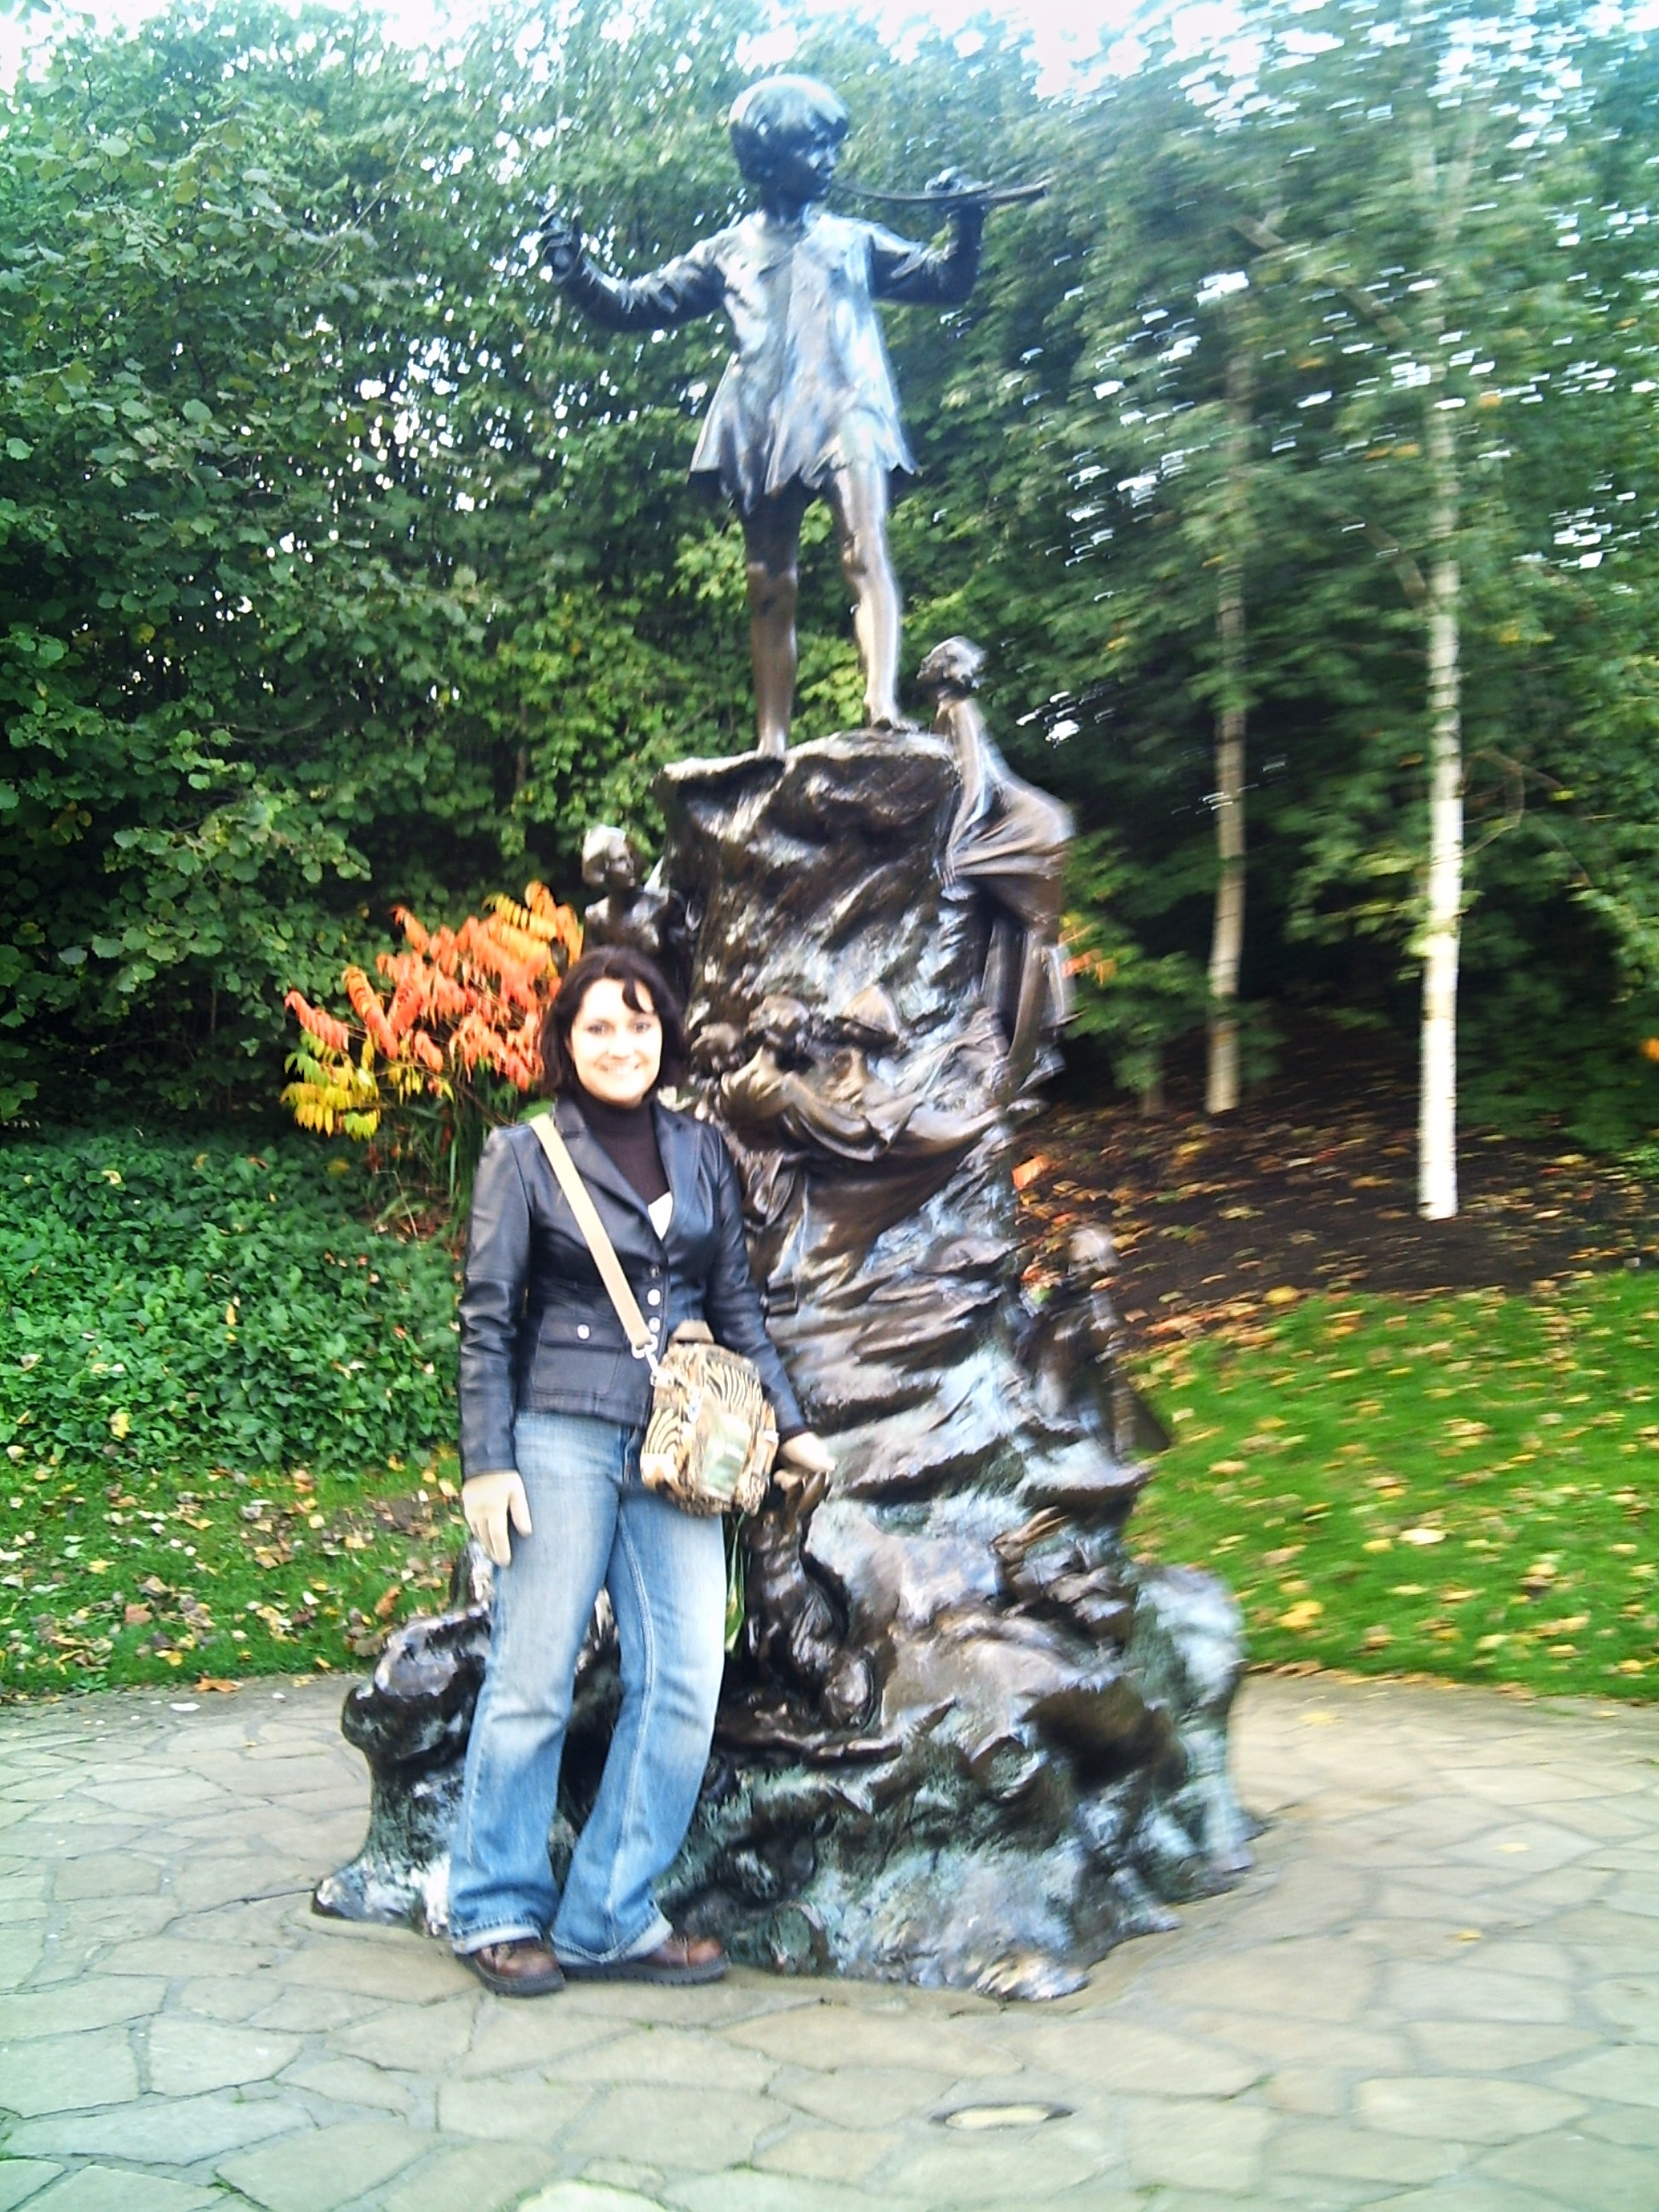
stone, monument, vacation, europe, statue, tower, museum, uk, england, sculpture, london, memorial, creativecommons, art, bath, britian, water feature, stonehendge, hendge